List of Billboard Hot 100 number ones of 1999

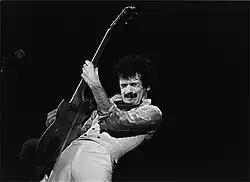
Santana and Rob Thomas' "Smooth" was the longest-running single of 1999, topping the chart for 10 consecutive weeks.

The "Billboard" Hot 100 is a chart that ranks the best singles of the United States. Published by "Billboard" magazine, the data are compiled by Nielsen SoundScan based collectively on each single's weekly physical sales and airplays. There were 15 singles that topped the chart this year. The first of these, "I'm Your Angel" by R. Kelly and Celine Dion, spent two weeks at the top, concluding a six-week run that had begun in December 1998.